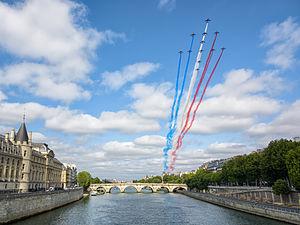
Survol de Paris par la Patrouille de France le 14 Juillet 2015.
La Seine est un fleuve français, long de 774,76 kilomètres, qui coule dans le Bassin parisien et arrose notamment Troyes, Paris, Rouen et Le Havre. Sa source se situe à 446 m d'altitude à Source-Seine, en Côte-d'Or, sur le plateau de Langres. Son cours a une orientation générale du sud-est au nord-ouest. La Seine se jette dans la Manche entre Le Havre et Honfleur. Son bassin versant, d'une superficie de 79 000 km², englobe près de 30 % de la population du pays.